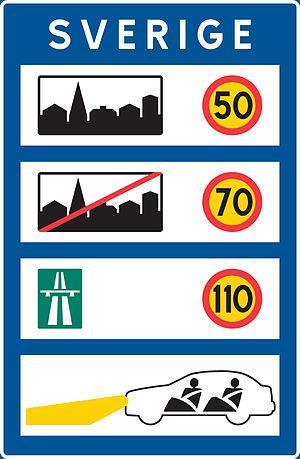
Ceci est une comparaison des panneaux routiers dans les pays européens.
Vitesses maximales autorisées en Suède :